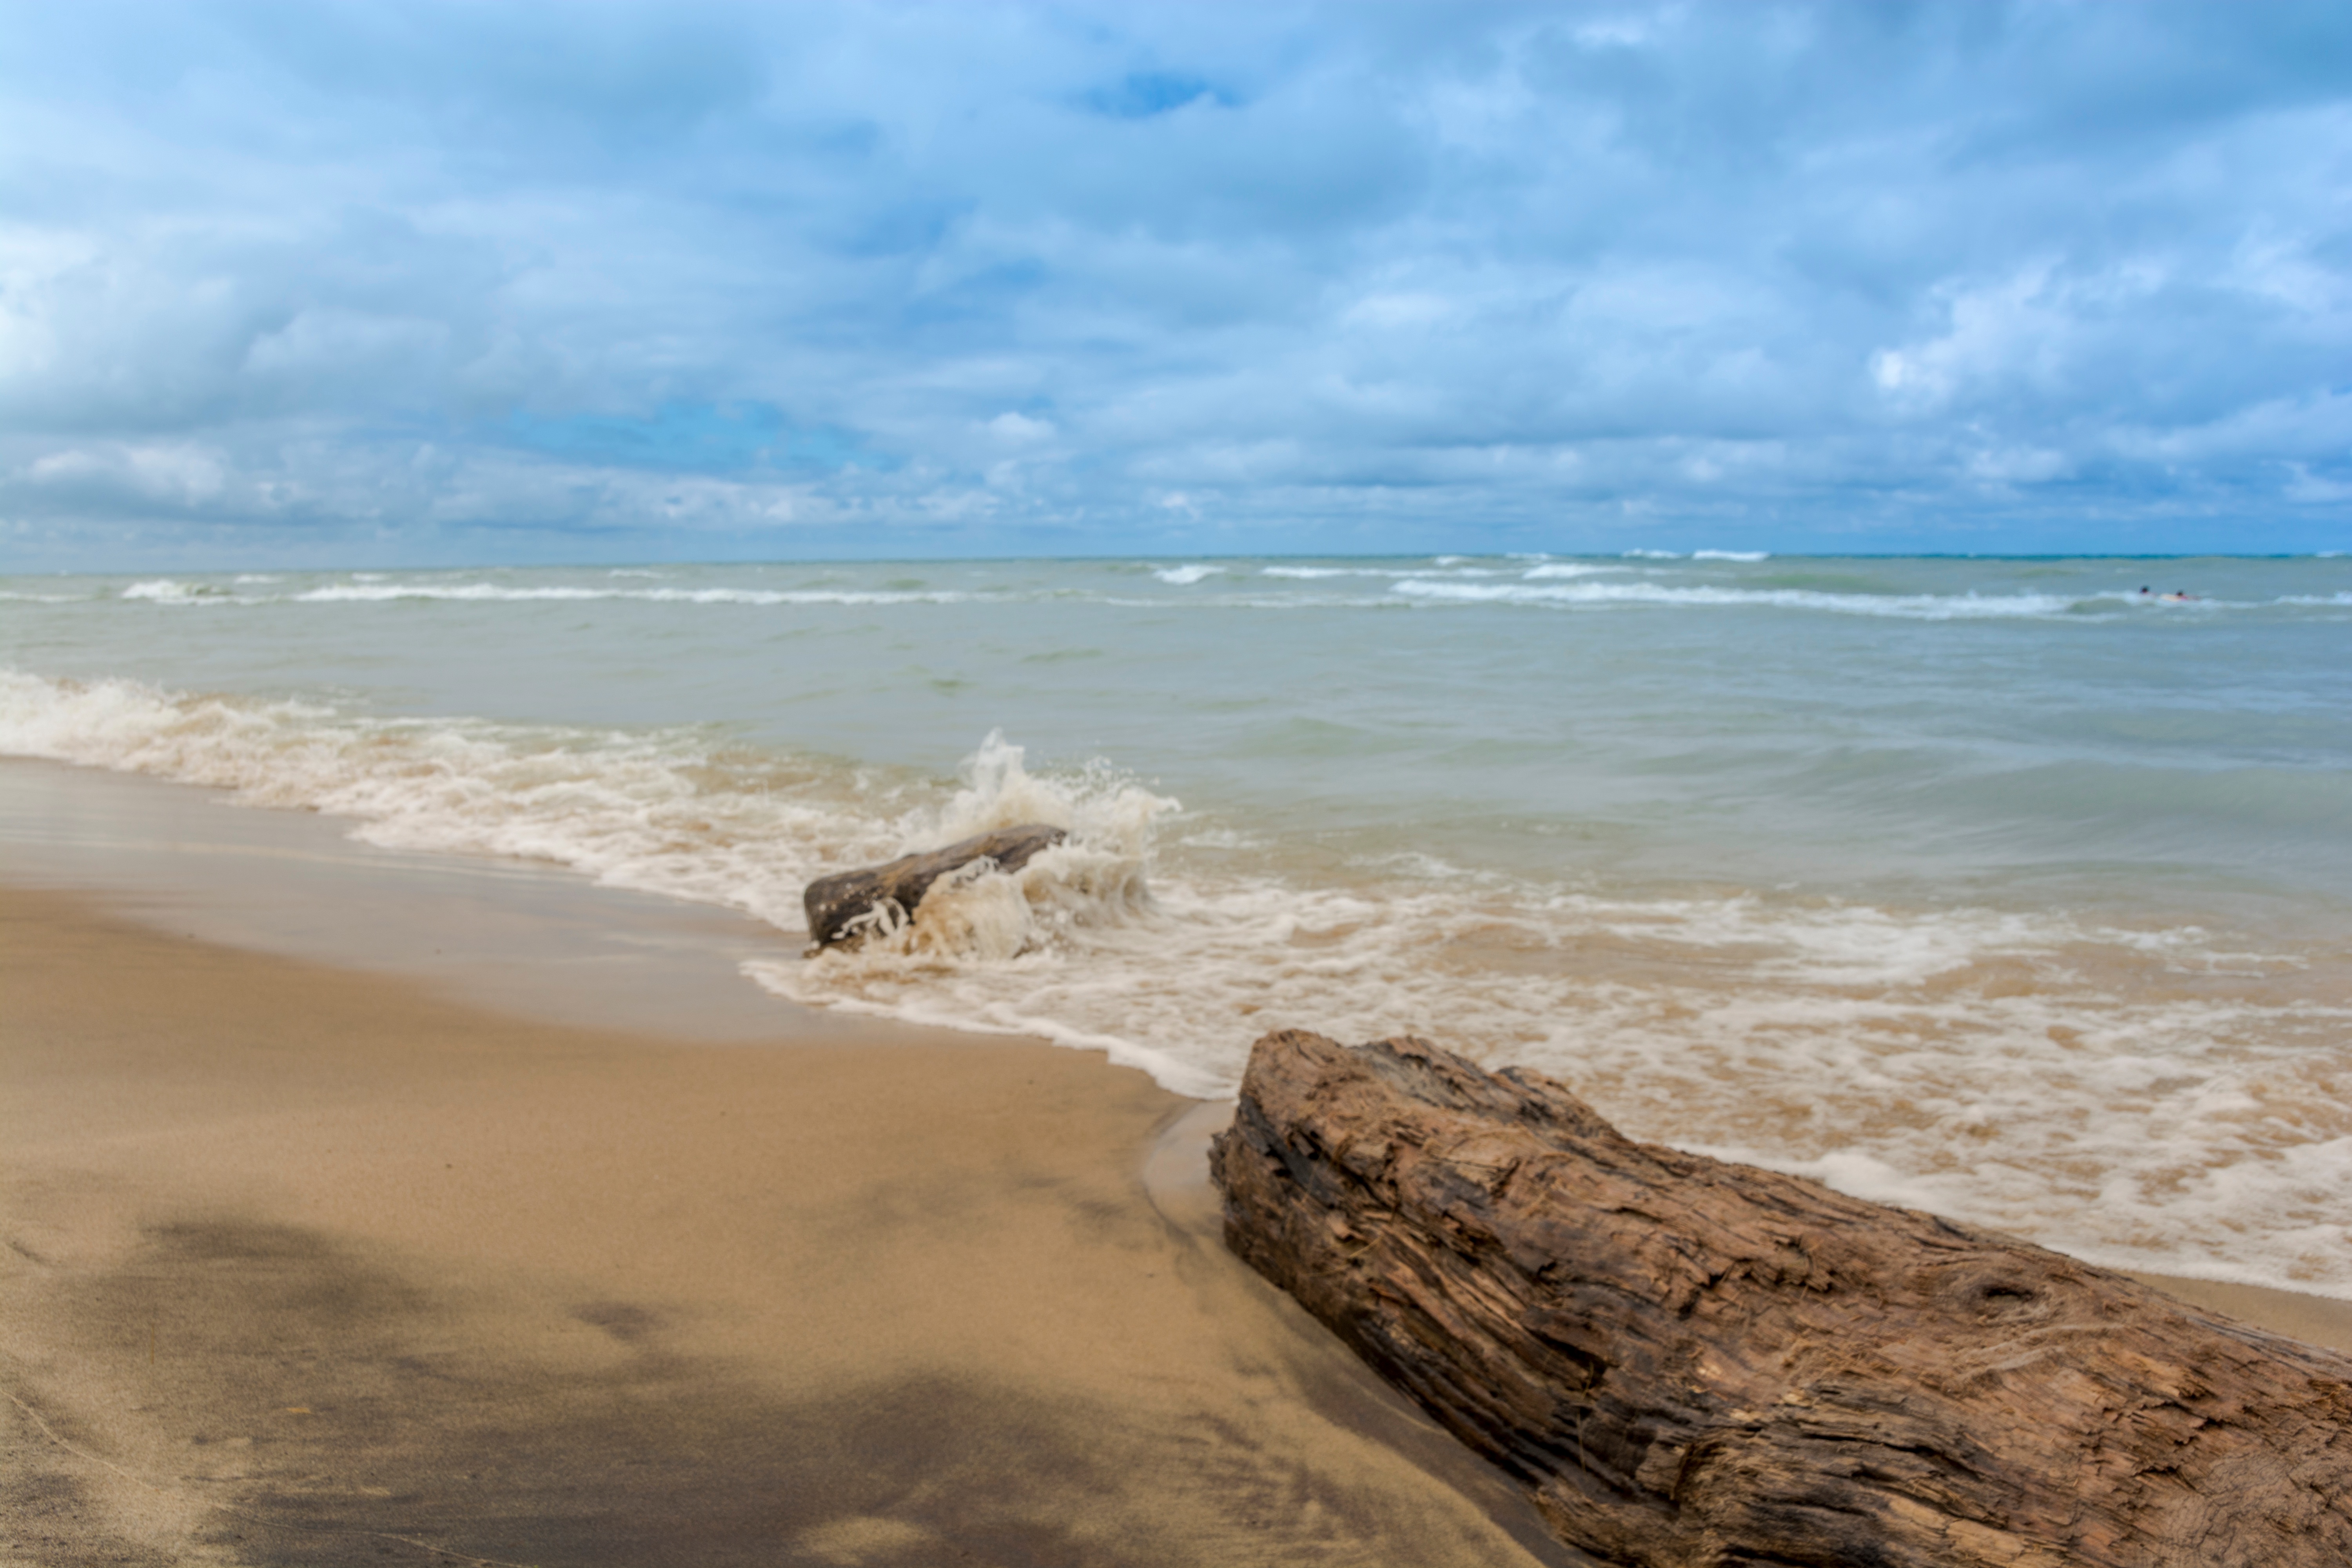
beach, sea, coast, sand, rock, ocean, horizon, cloud, shore, wave, vacation, cliff, cove, bay, terrain, material, body of water, cape, wind wave